Marrecs de Salt

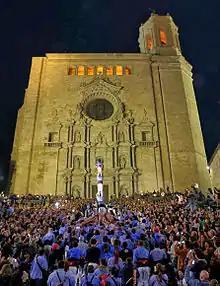
Pillar of the Cathedral, Girona

The group was founded in 1995, mainly influenced by a performance by Castellers de Terrassa and Castellers d'Esparreguera in Plaça del Vi, in Girona on the celebrations of Sant Narcís. Their first public appearance was on 5 January 1996 in Salt, where they crowned a pillar of 4 and completed a pillar of 4 raised. They got "baptized" on 14 April 1996 in Salt with Castellers de Terrassa and the disappeared Ganxets de Reus being their godparents. On this day Marrecs completed the 4 in 6 with wedge, crowned the 2 in 6 and completed the 3 in 6, while their godparents completed various towers of 7 levels.